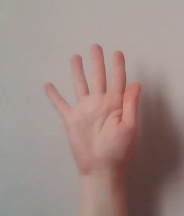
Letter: sheen